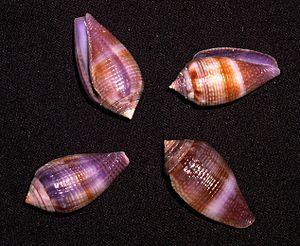
Conus glans est un mollusque venimeux de la famille des Conidae.